Josep Pintat Forné

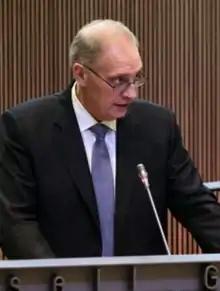

Josep Pintat Forné (born 31 August 1960) is an Andorran politician. A member of the General Council from 2015 to 2023, he was formerly a member of the Lauredian Union (UL) and led the Liberals of Andorra (AL) to second place in the 2015 election. He founded the Third Way (TV) in 2018, leading them to fourth place in the 2019 election.